List of birds of Zambia

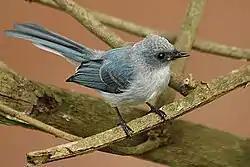
The white-tailed blue flycatcher ("Elminia albicauda") is found around central and southern Africa.

The drongos are mostly black or dark grey in colour, sometimes with metallic tints. They have long forked tails, and some Asian species have elaborate tail decorations. They have short legs and sit very upright when perched, like a shrike. They flycatch or take prey from the ground.